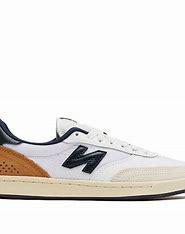
Brand: New
Model: Balance New Balance Numeric 440